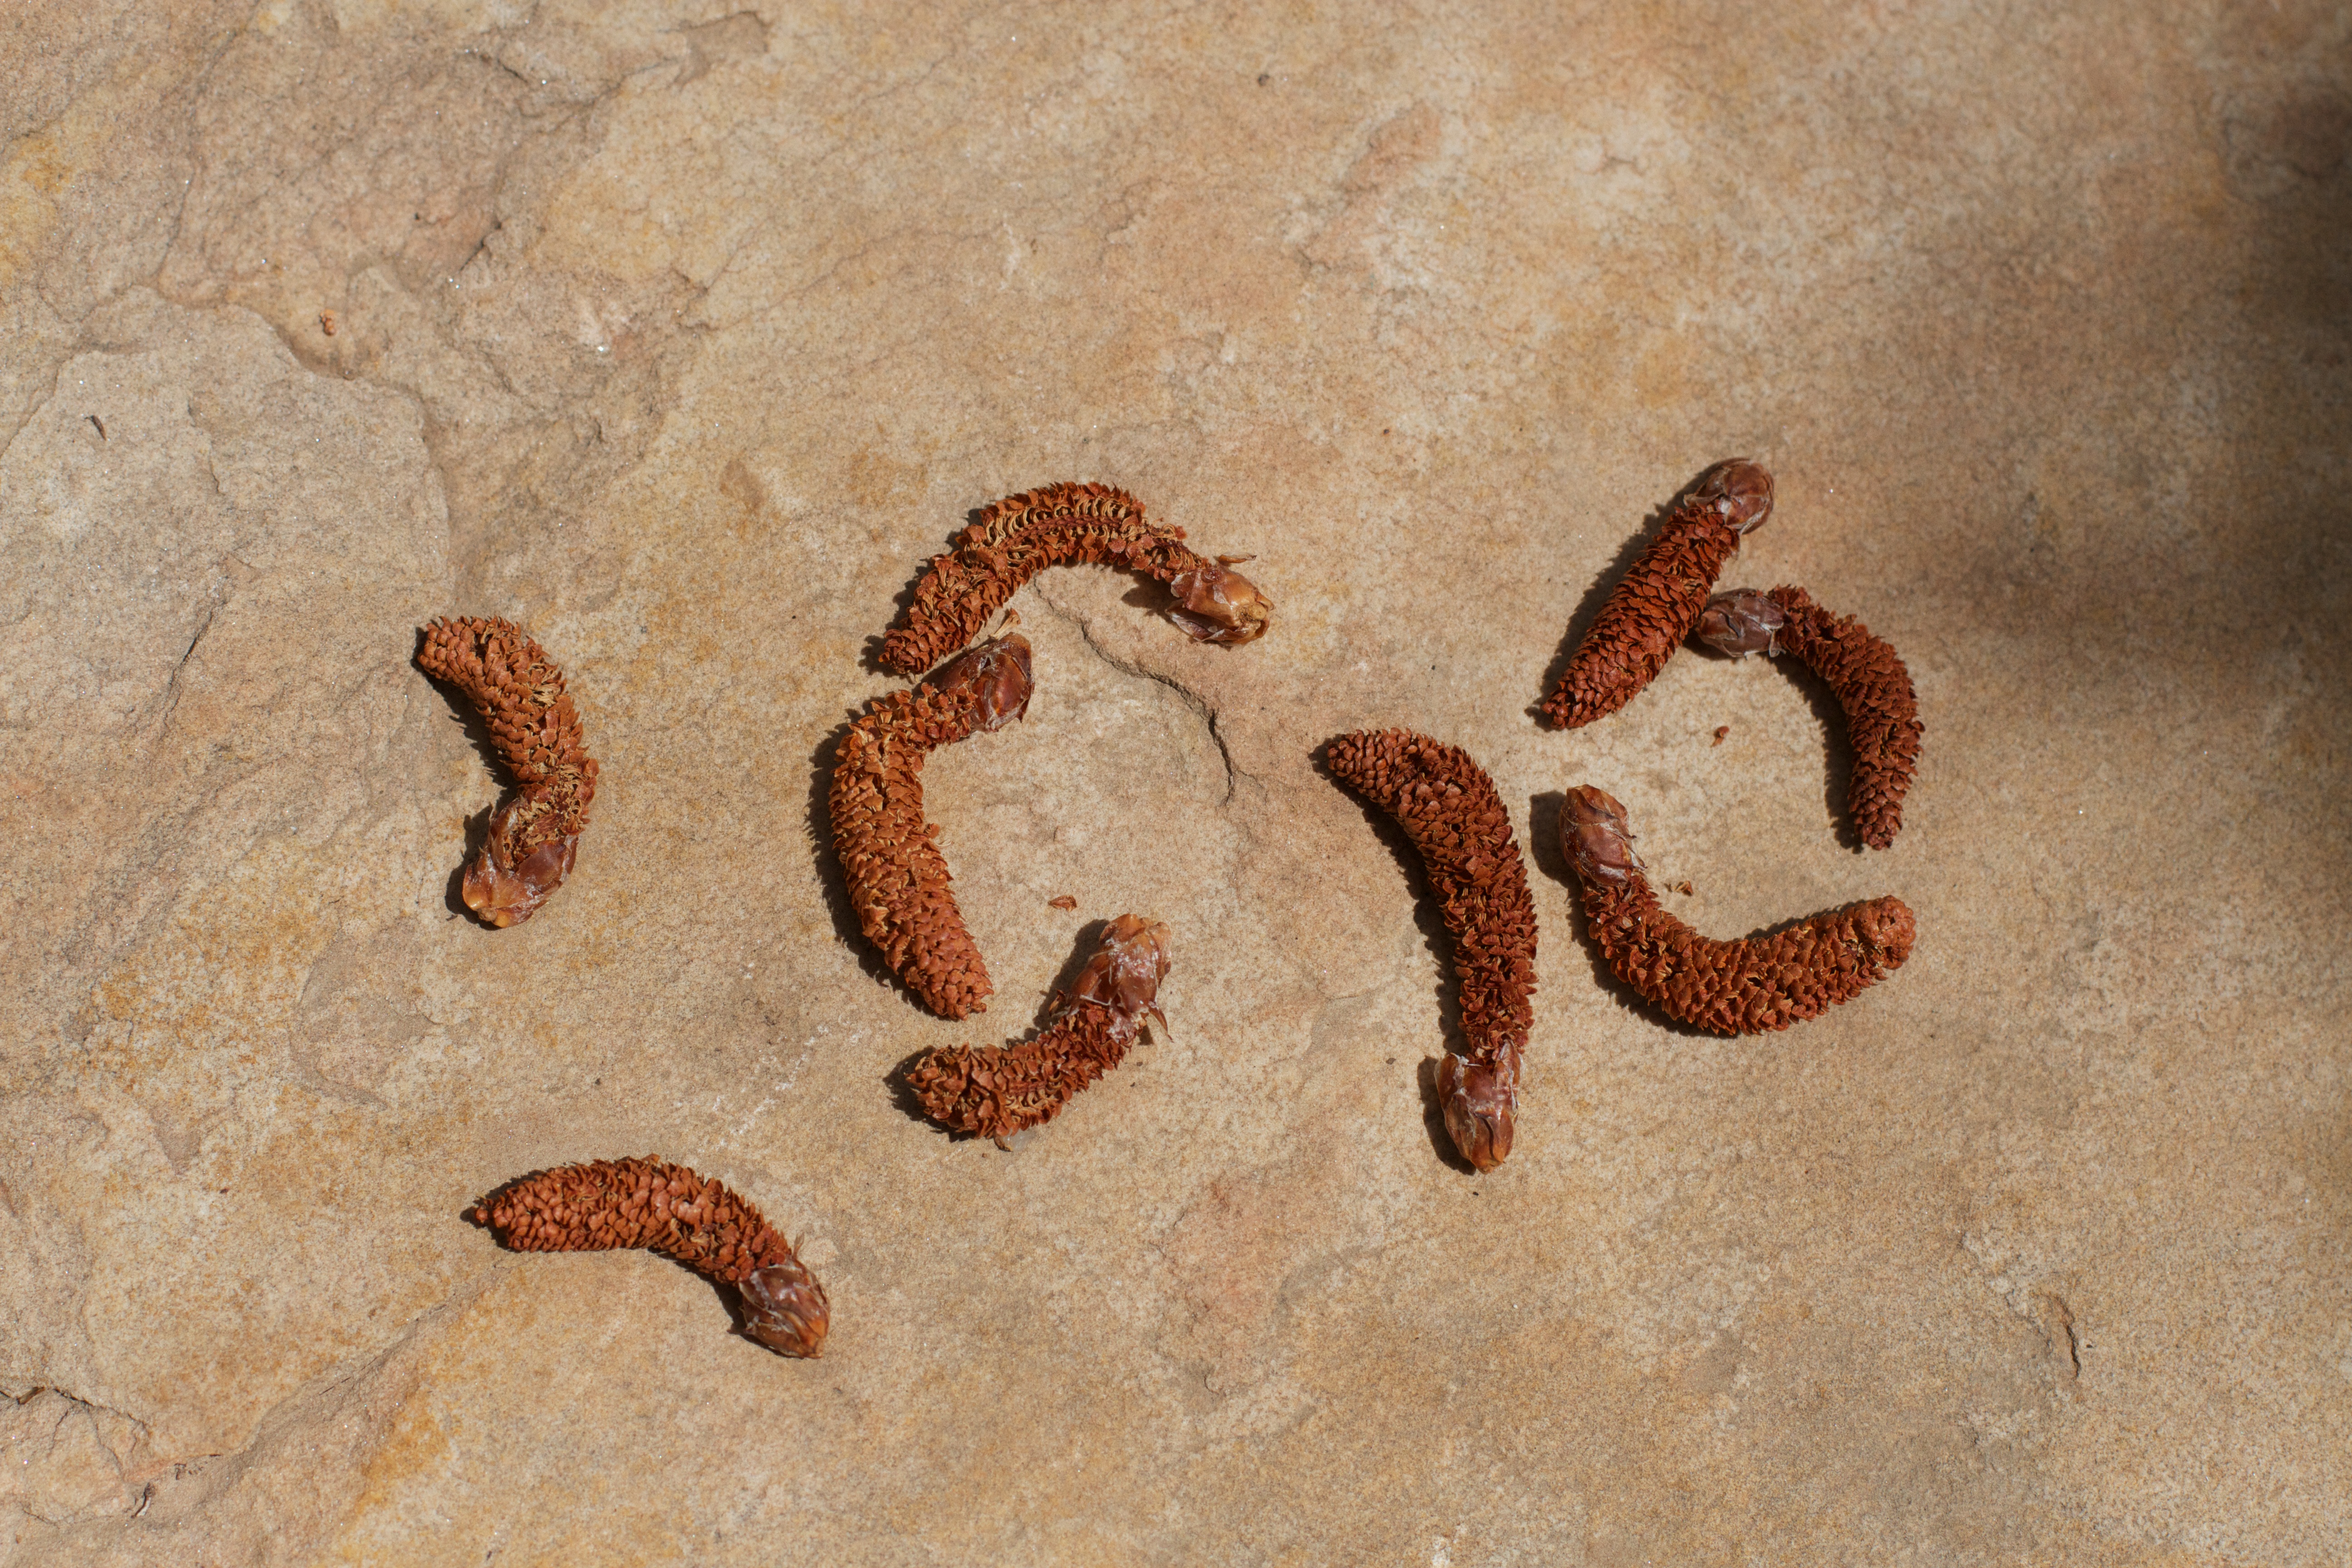
number, reptile, snake, 2013365, serpent, scaled reptile